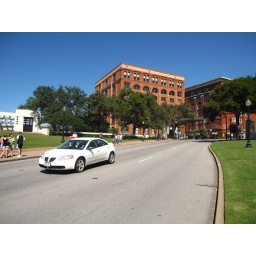
The white car is approximately where JFK was shot and slumped over in his limousine